Martello tower

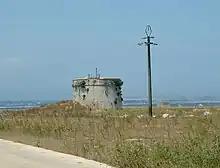
Magnisi tower at Priolo Gargallo.

When the British rebuilt Fort Recovery on the west end of Tortola they added a Martello tower.